Economy of Milan

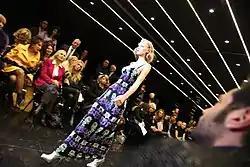
A photo of the runway from Milan Fashion Week 2013

Since 2009, Milan is regarded as the world fashion capital, or formally "Capital of Fashion Capitals," ruling New York, Paris, Rome and London. Most of the major Italian fashion brands, including Valentino, Armani, Versace, Prada and Dolce & Gabbana, are currently headquartered in the city. Milan also hosts a fashion week twice a year, similar to other international centers such as Paris, London, Tokyo, New York, Los Angeles and Rome.